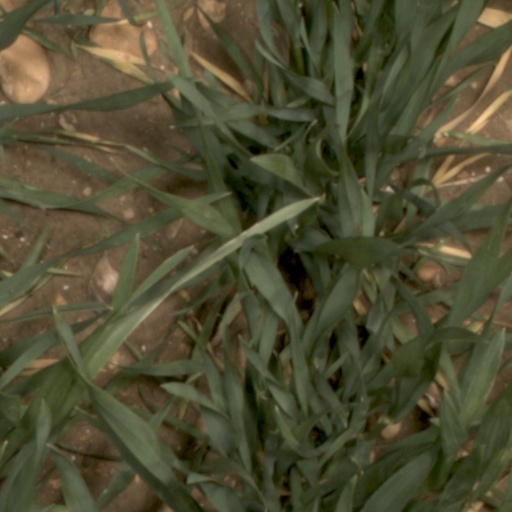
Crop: wheat